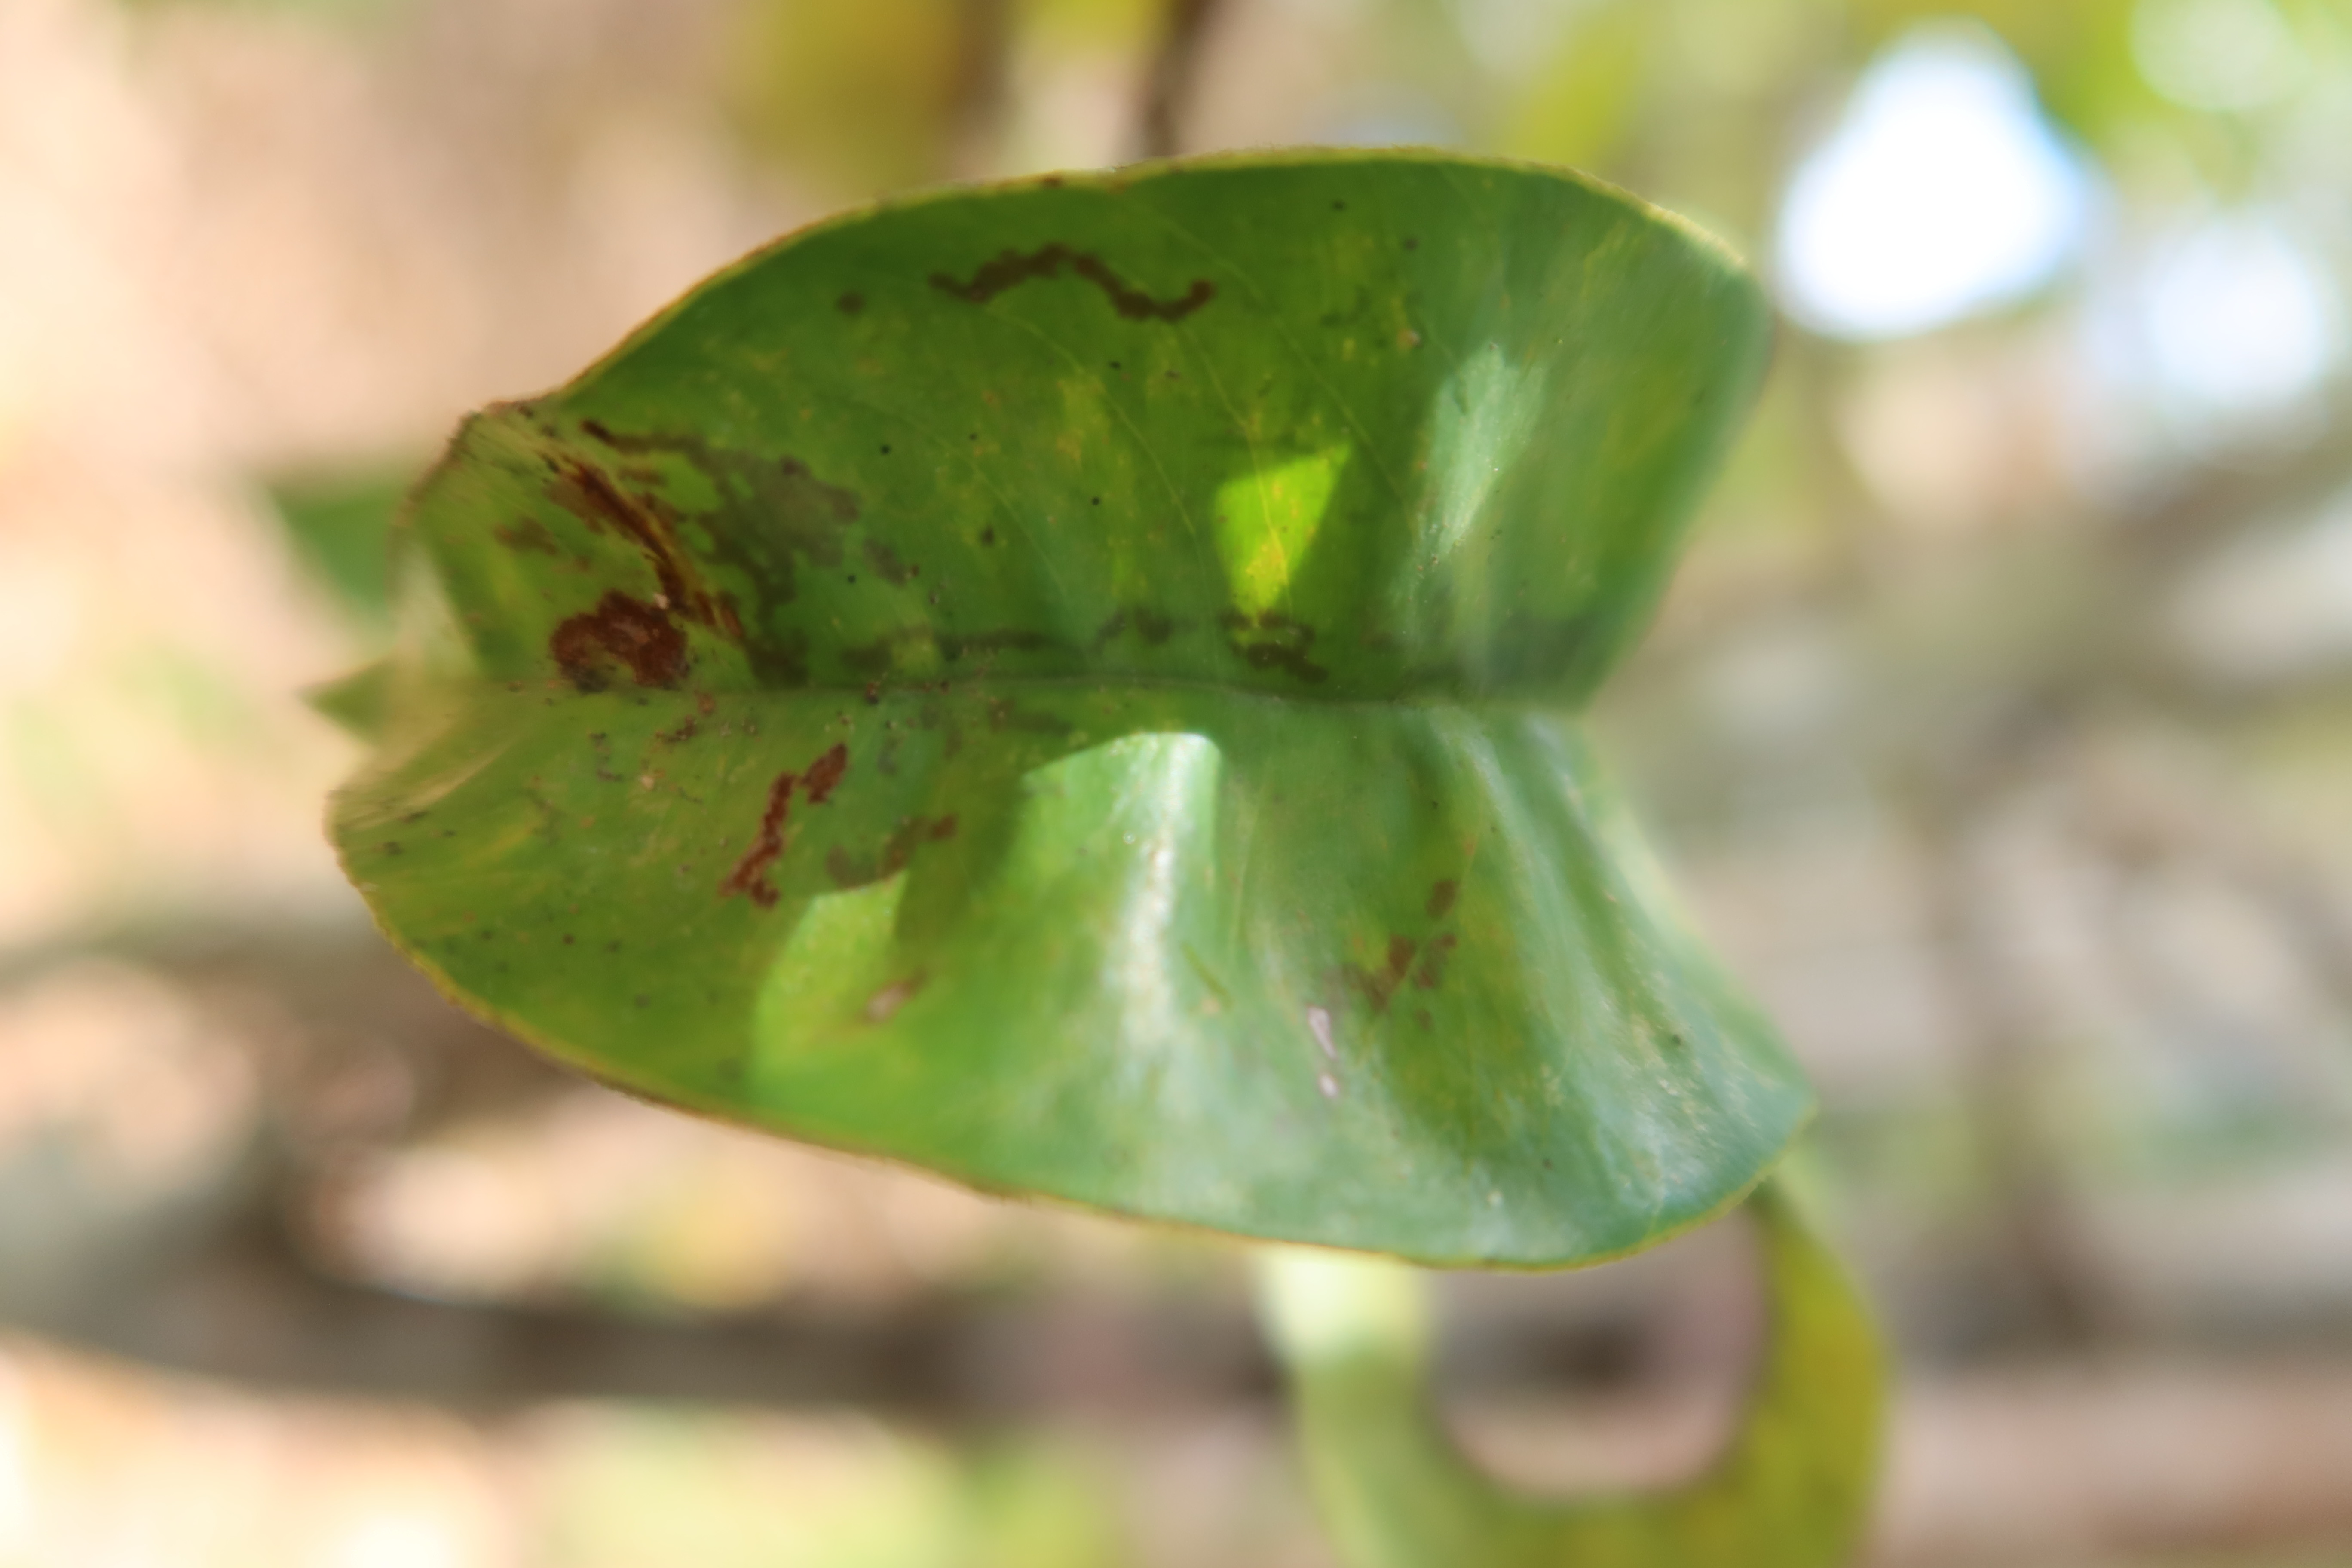
Label: Brown spots